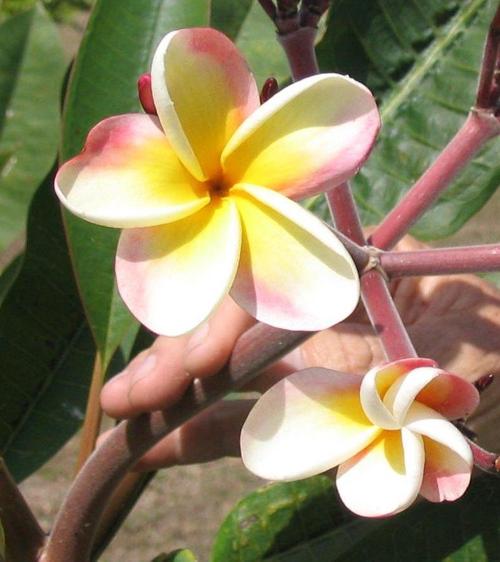
Label: frangipani